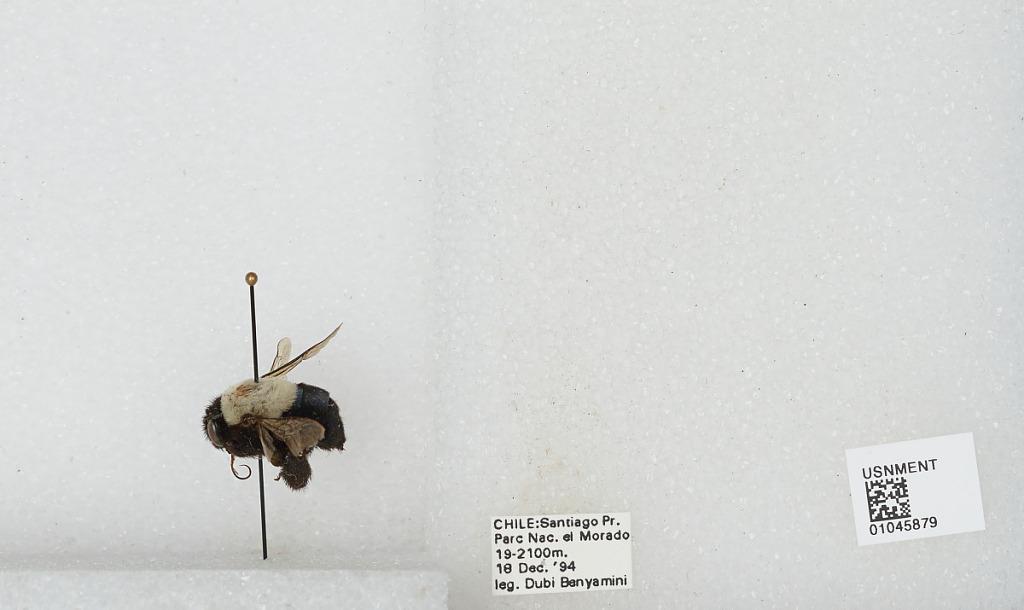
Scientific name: Bombus sp.
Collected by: D. Benyamini
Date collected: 1994-12-18
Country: Chile
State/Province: Santiago Metropolitan
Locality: Parc Nac. el Morado